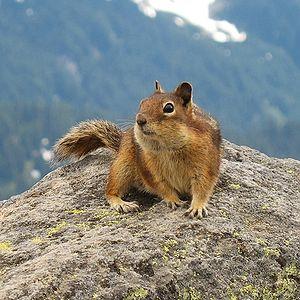
Un Spermophilus saturatus dans le Parc National du Mont Rainier , en juillet 2006. Image prise aux environs de Panorama point sur le Skyline trail.
La chaîne des Cascades est une chaîne de montagnes s'étendant face à la côte ouest de l'Amérique du Nord, entre les États de Californie, de l'Oregon et de Washington aux États-Unis et la province de Colombie-Britannique au Canada. Elle comprend une partie de l'arc volcanique des Cascades dont les volcans mont Rainier, qui constitue le point culminant de la chaîne du haut de ses 4 392 mètres d'altitude dominant la métropole de Seattle, et mont Saint Helens qui a subi une éruption en 1980. Cet arc volcanique, toujours actif, commence sa formation il y a 36 millions d'années à la suite de la subduction de la plaque Juan de Fuca sous la plaque nord-américaine. Les risques liés au volcanisme demeurent importants.
Le parc national du mont Rainier est un parc national américain situé dans l'État de Washington dans le Nord-Ouest des États-Unis.
Le Spermophile à mante dorée des Cascades est une espèce de rongeurs de la famille des Sciuridés. Il est présent en Amérique du Nord et en particulier dans la région montagneuse de la Chaîne des Cascades comme dans le parc national des North Cascades. Il est également appelé Spermophile des Cascades.